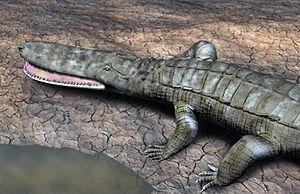
Laganosuchus est un genre éteint de grands crocodiles de la famille des stomatosuchidés ayant vécu au début du Crétacé supérieur au Niger et au Maroc, soit il y a environ entre 100,5 et 93,9 millions d'années.